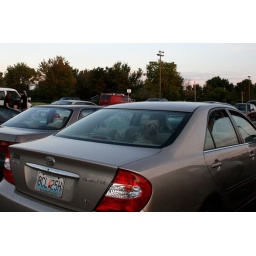
Riley likes to go with me in the car and then sit in the back window :)